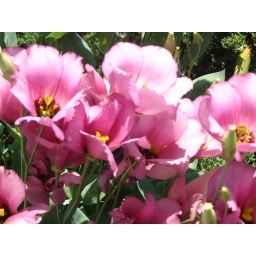
Flowers in flower bed of house in St. Pete Beach, FL